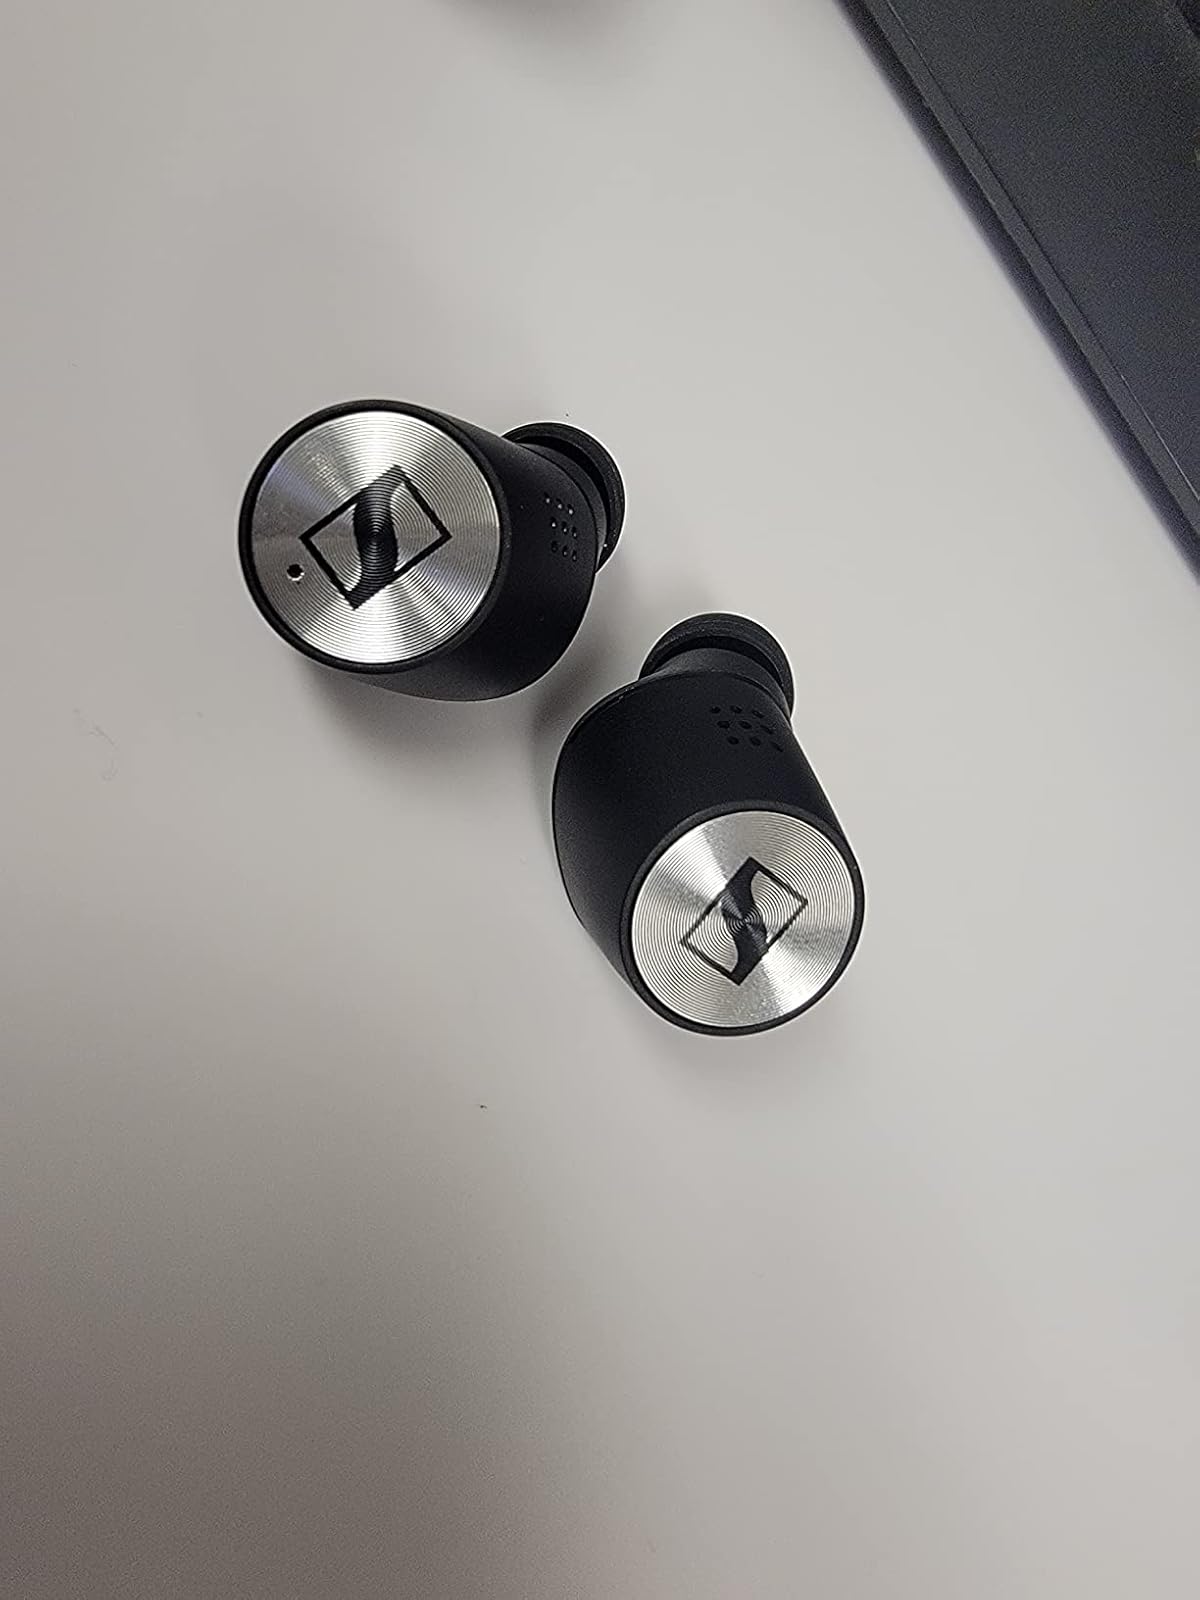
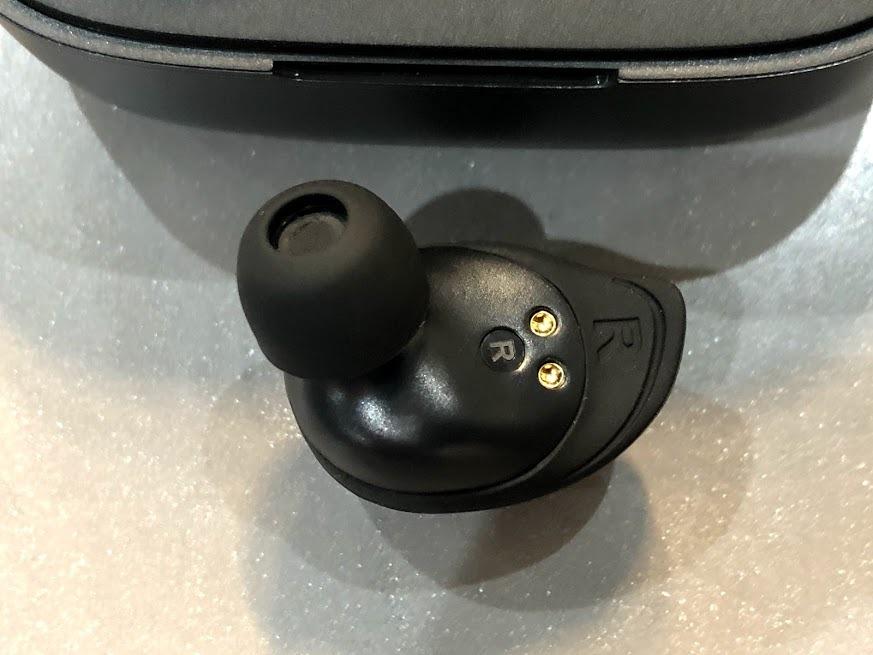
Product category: earbuds
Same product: no